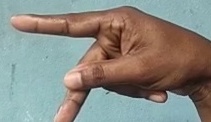
ASL sign: P